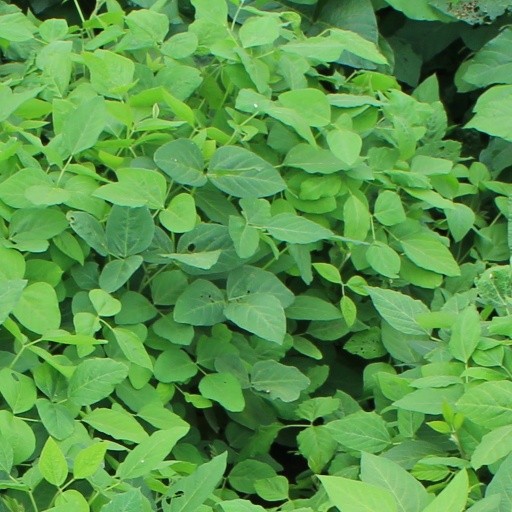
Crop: soybean